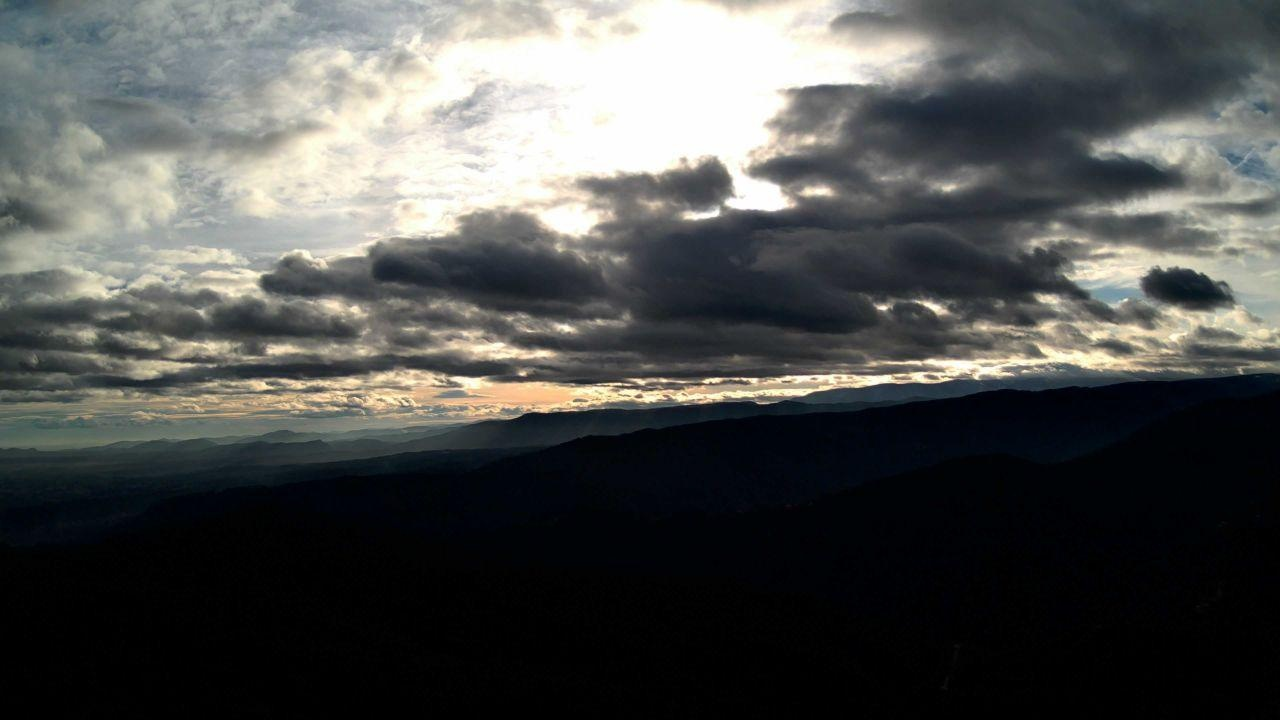
Fire: no
Smoke: no